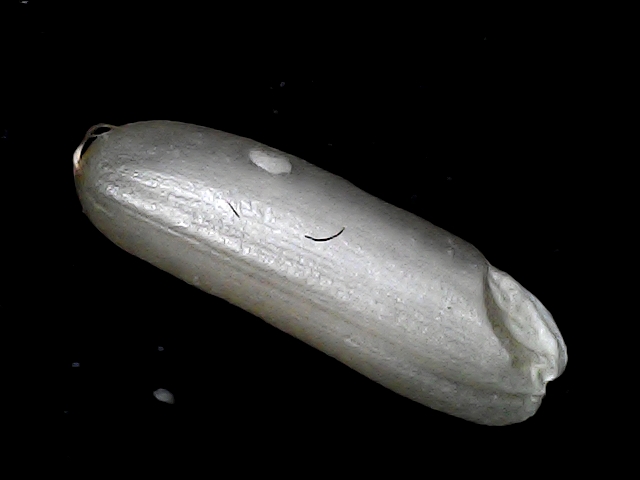
Rice variety: BD85